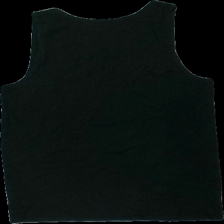
View: back
Type: Tank top
Category: Ladies
Brand: Not in the list
Brand text on label: Alpha
Colors: Black
Material: 100% bomull
Cut: C-collar
Size: XL
Season: All
Damage: dammig
Damage location: middle center
Damage 2: dammig
Damage 2 location: middle center
Price range: <50
Recommended usage: Reuse
Description: svart linne
Comment: lite dammig